700 Sundays

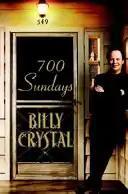

700 Sundays is an autobiography written by Billy Crystal. The title refers to the number of Sundays shared by Billy and his father, Jack Crystal, who died when Billy was 15.